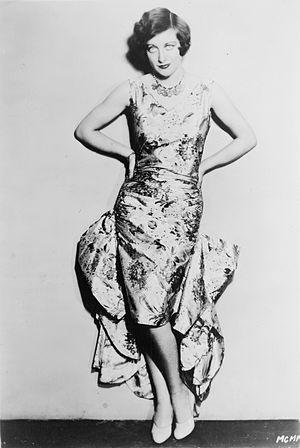
Joan Crawford, de son vrai nom Lucille Fay LeSueur, est une actrice et productrice américaine née le 23 mars 1904 à San Antonio, morte le 10 mai 1977 à New York.